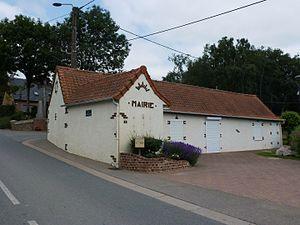
Rombly est une commune française située dans le département du Pas-de-Calais en région Hauts-de-France.